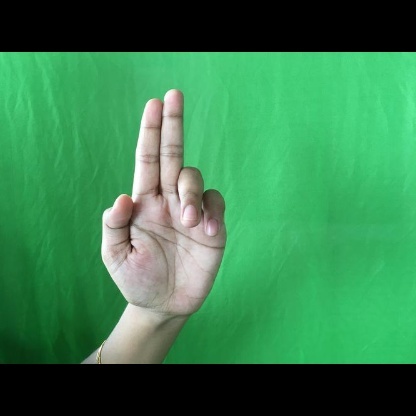
Mudra: Ardhapathaka